Ramon Riu i Cabanes

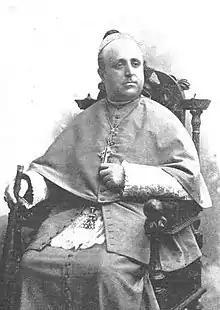

Ramon Riu i Cabanes (17 June 1852 – 27 December 1901) was Bishop of Urgell and ex officio Co-Prince of Andorra in 1901. Born in 1852 in Solsona he was appointed Apostolic Administrator of the Diocese of Solsona and Titular Bishop of Tamasus in 1895. In April 1901 he succeeded Salvador Casañas y Pagés as Bishop of Urgell and ecclesiastical Co-Prince of Andorra, he died however just few months after taking office.